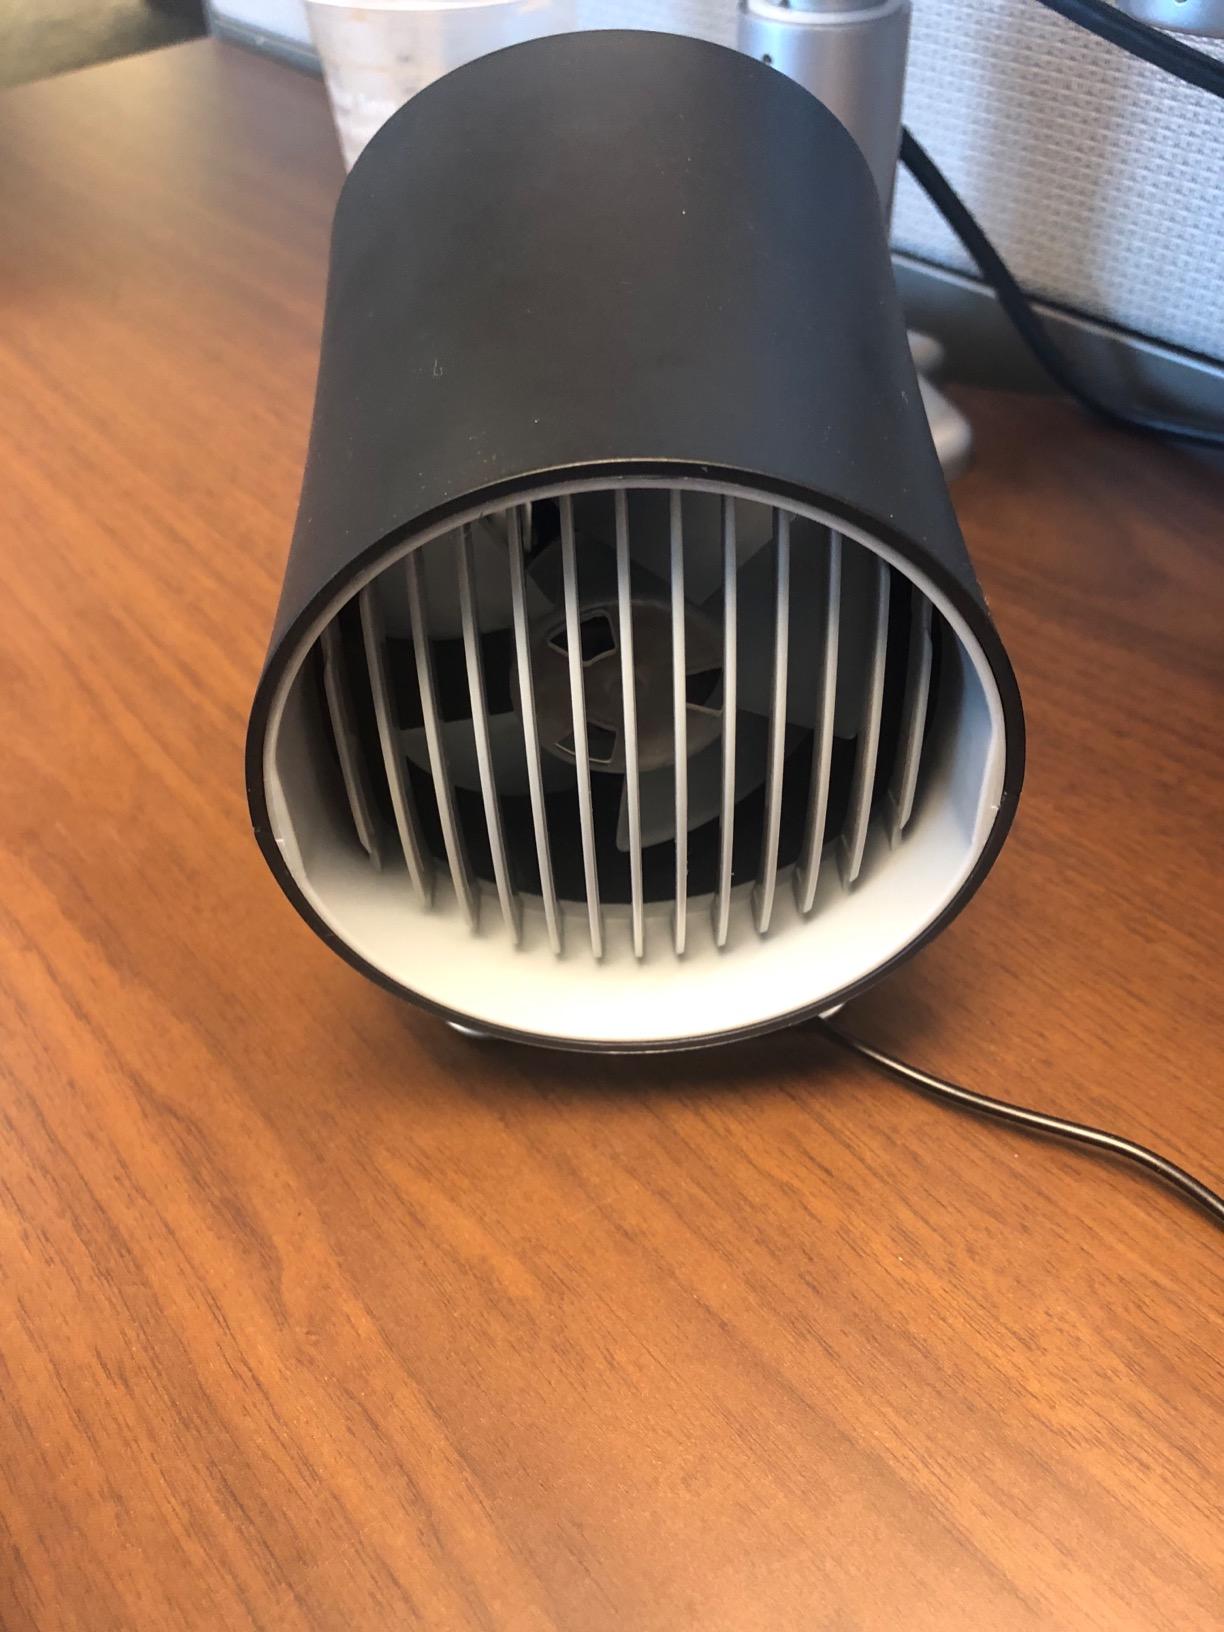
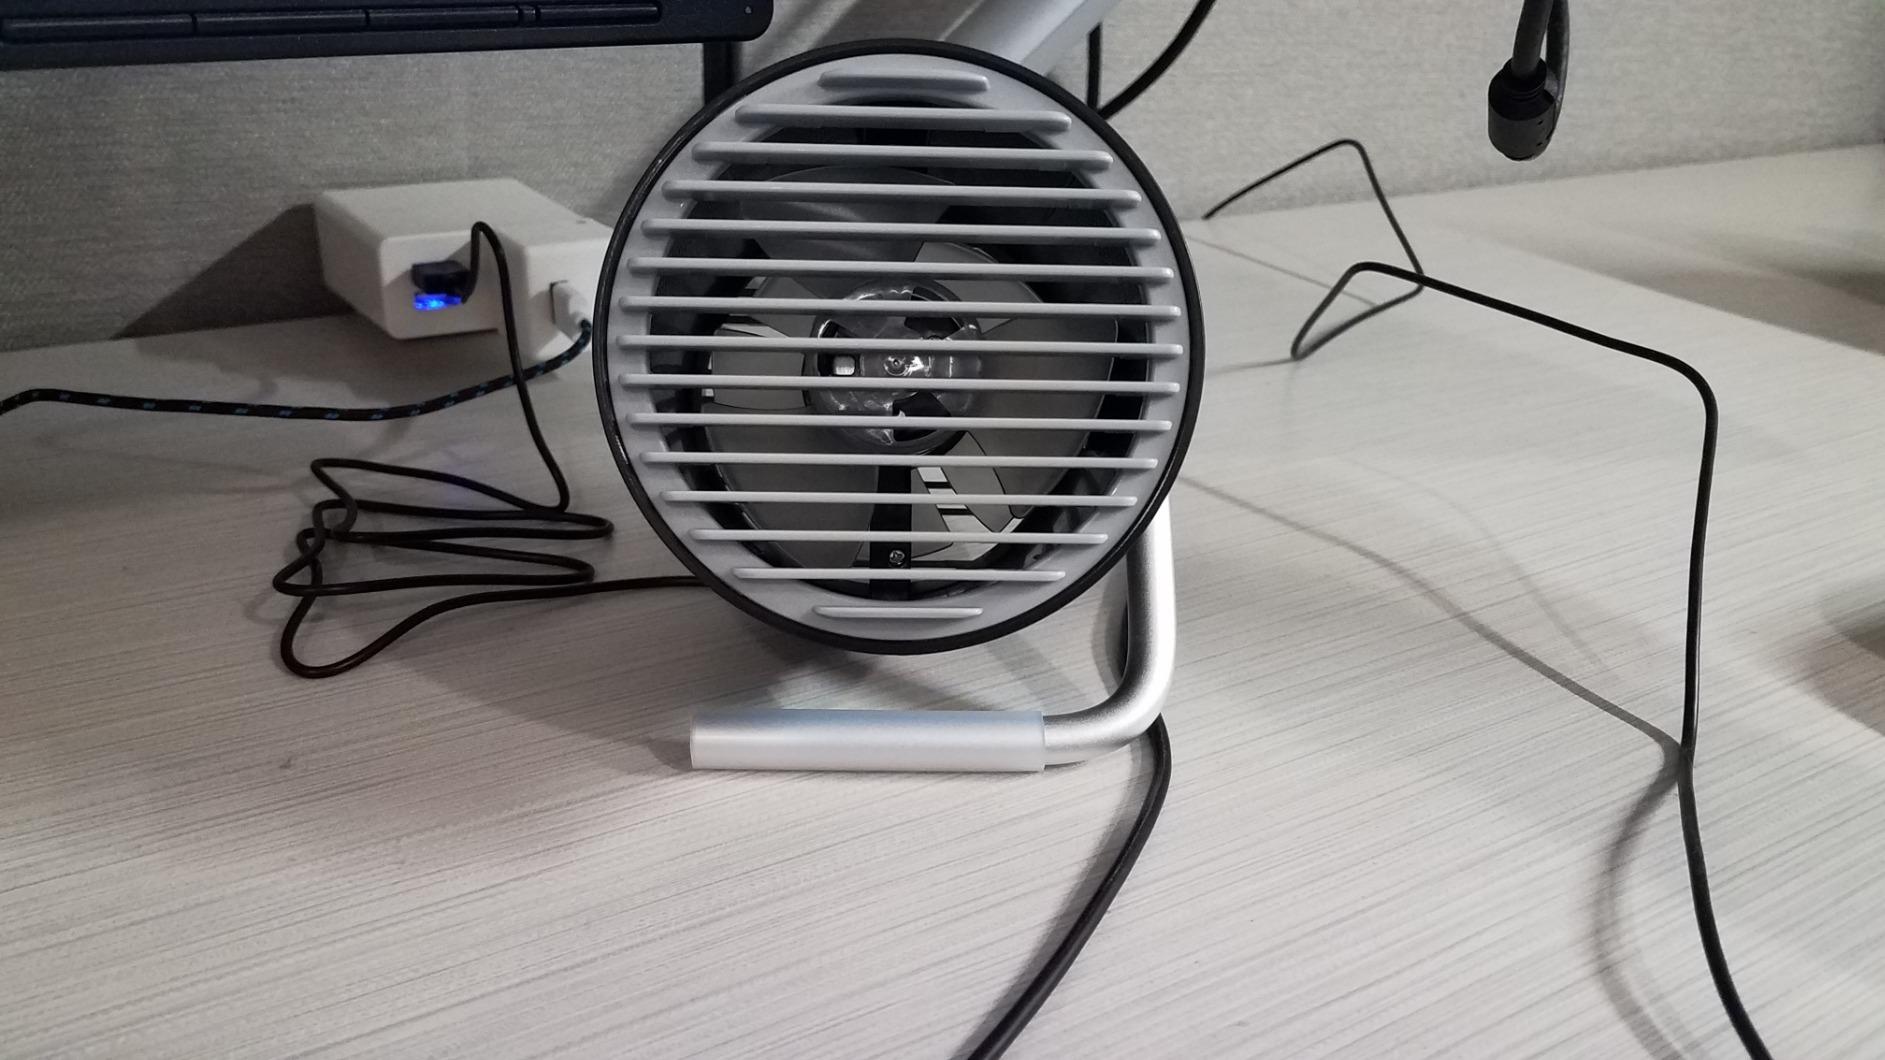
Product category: fan
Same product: no